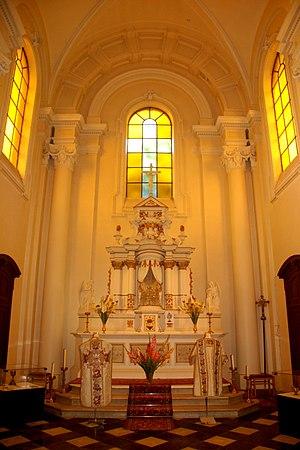
Belgique - Brabant wallon - Chastre - Église Sainte-Gertrude de Gentinnes
L'église Sainte-Gertrude, située à Gentinnes, village de la commune belge de Chastre en province du Brabant wallon, est une église de style classique et néo-classique réputée pour les fonts baptismaux romans qu'elle abrite. Elle est dédiée à sainte Gertrude de Nivelles.